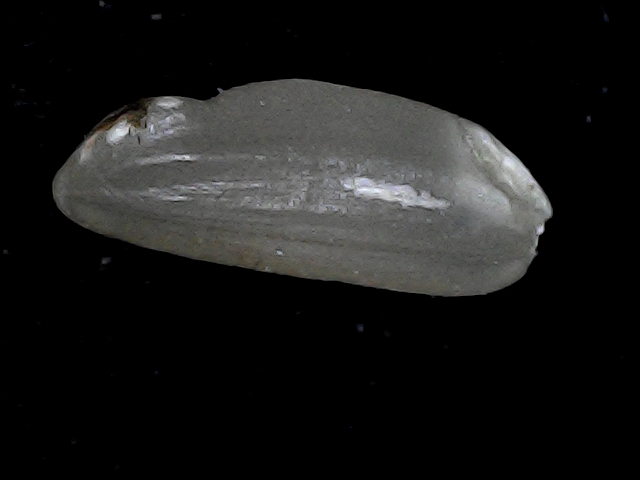
Rice variety: BD79